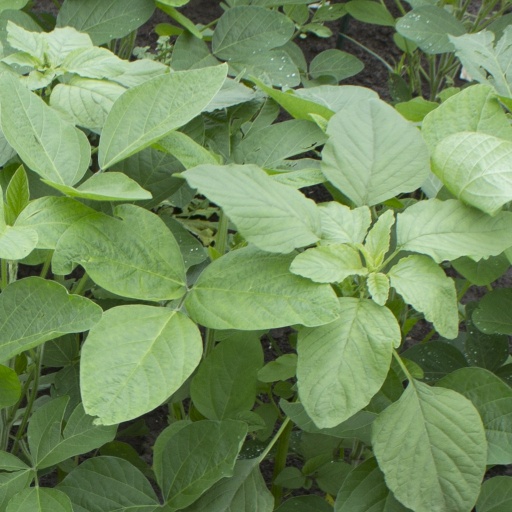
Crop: soybean